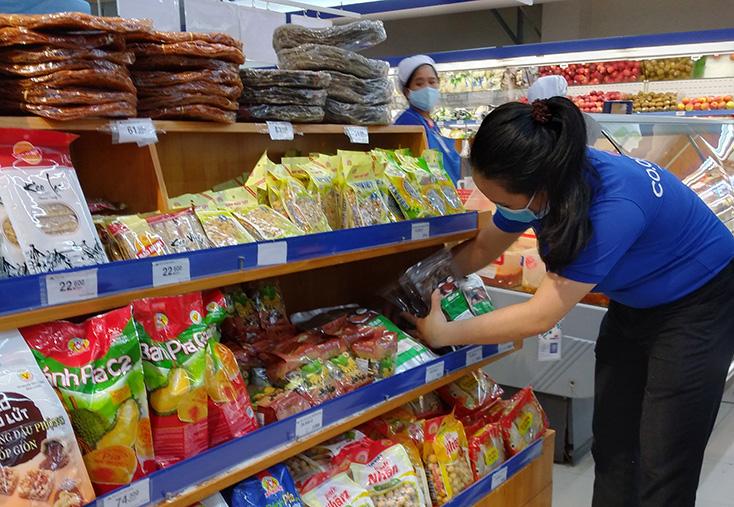
kệ hàng màu nâu có bốn tầng